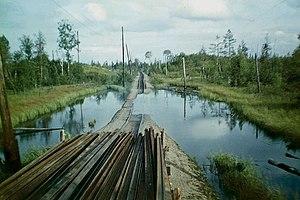
La déforestation massive provoque l'apparition de marécages. Chemin de fer forestier Belorucheiskaya (Russie) en 1977.Башҡортса: Ағас ҡырҡҡан ерҙәрҙә һаҙланыу. Саменжа ҡасабаһы (1977)
Une tourbière est une zone humide caractérisée par la présence de sphaignes, ces mousses en mourant s'accumulent progressivement pour former de la tourbe, un sol caractérisé par sa très forte teneur en matière organique, peu ou pas décomposée, d'origine végétale. La synthèse de matière organique y est plus importante que sa dégradation. Les écosystèmes tourbeux couvrent 3 % à 5 % des surfaces terrestres émergés, mais la biodiversité y est très élevée, et ils stockent le carbone de façon très efficace.
Un marécage est une étendue de terrain humide ayant un couvert arbustif sur une partie de sa superficie et où s'étendent des marais. Cette définition est principalement celle de l'Office québécois de la langue française. Une zone humide donc, arborée, à laquelle peuvent correspondre beaucoup d’écosystèmes. Cet article se veut exhaustif et englobe la description d'écosystèmes aussi variés que ripisylve, mangroves, bayous, carr, swamps, etc., ou des zones hygromorphes végétales remarquables telles aulnaies, saulaies, palétuveraies, hammocks, etc.